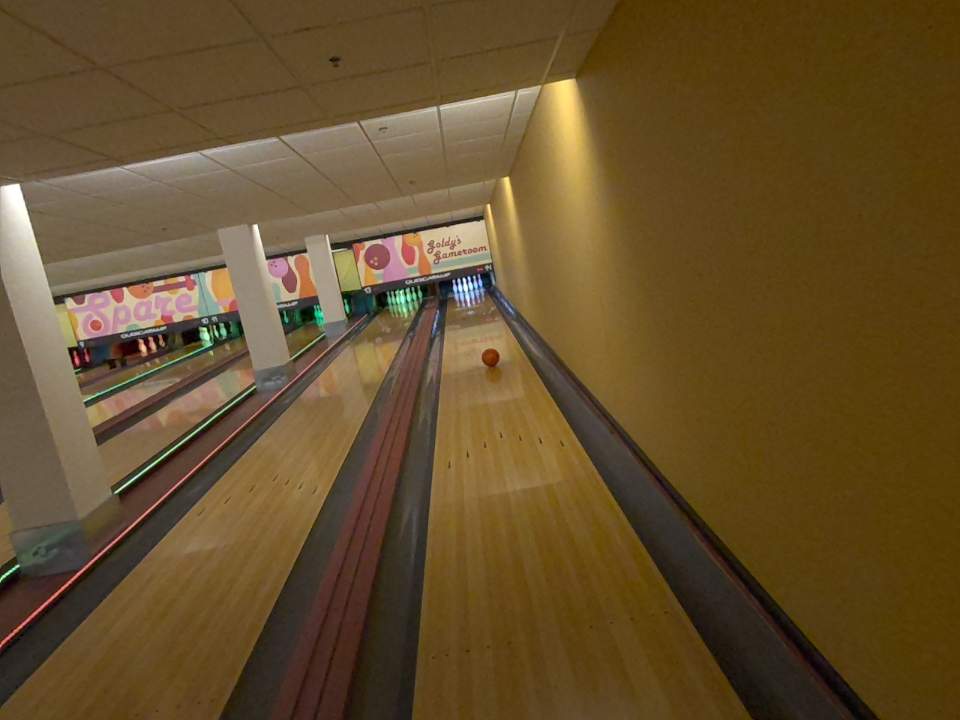
Object: bowling_ball